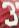
Number: 3